Texas A&M University–Kingsville

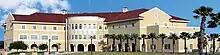
Engineering Building as seen from West Avenue B

In 2006, Texas A&M Health Science Center Irma Lerma Rangel College of Pharmacy opened as the first professional school of any kind at any university south of San Antonio. The Center for Urban Education at the University of Southern California recently identified Texas A&M University–Kingsville as one of the top 25 Hispanic-serving institutions in America. The school is recognized as being "potential exemplary, or model, of effective practices for increasing the number of Latina and Latino bachelor’s degree holders in science, technology, engineering, and mathematics." Texas A&M University–Kingsville ranks 43rd out of American colleges and universities in bachelor's degrees awarded to Hispanics according to the Hispanic Outlook in Higher Education Magazine. The magazine also determined that the school ranks seventh in the nation for agriculture degrees and fifth in multi/interdisciplinary studies.